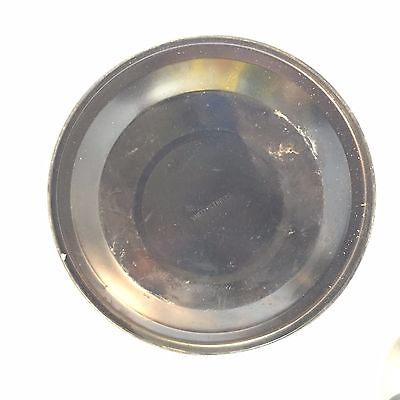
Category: kettle